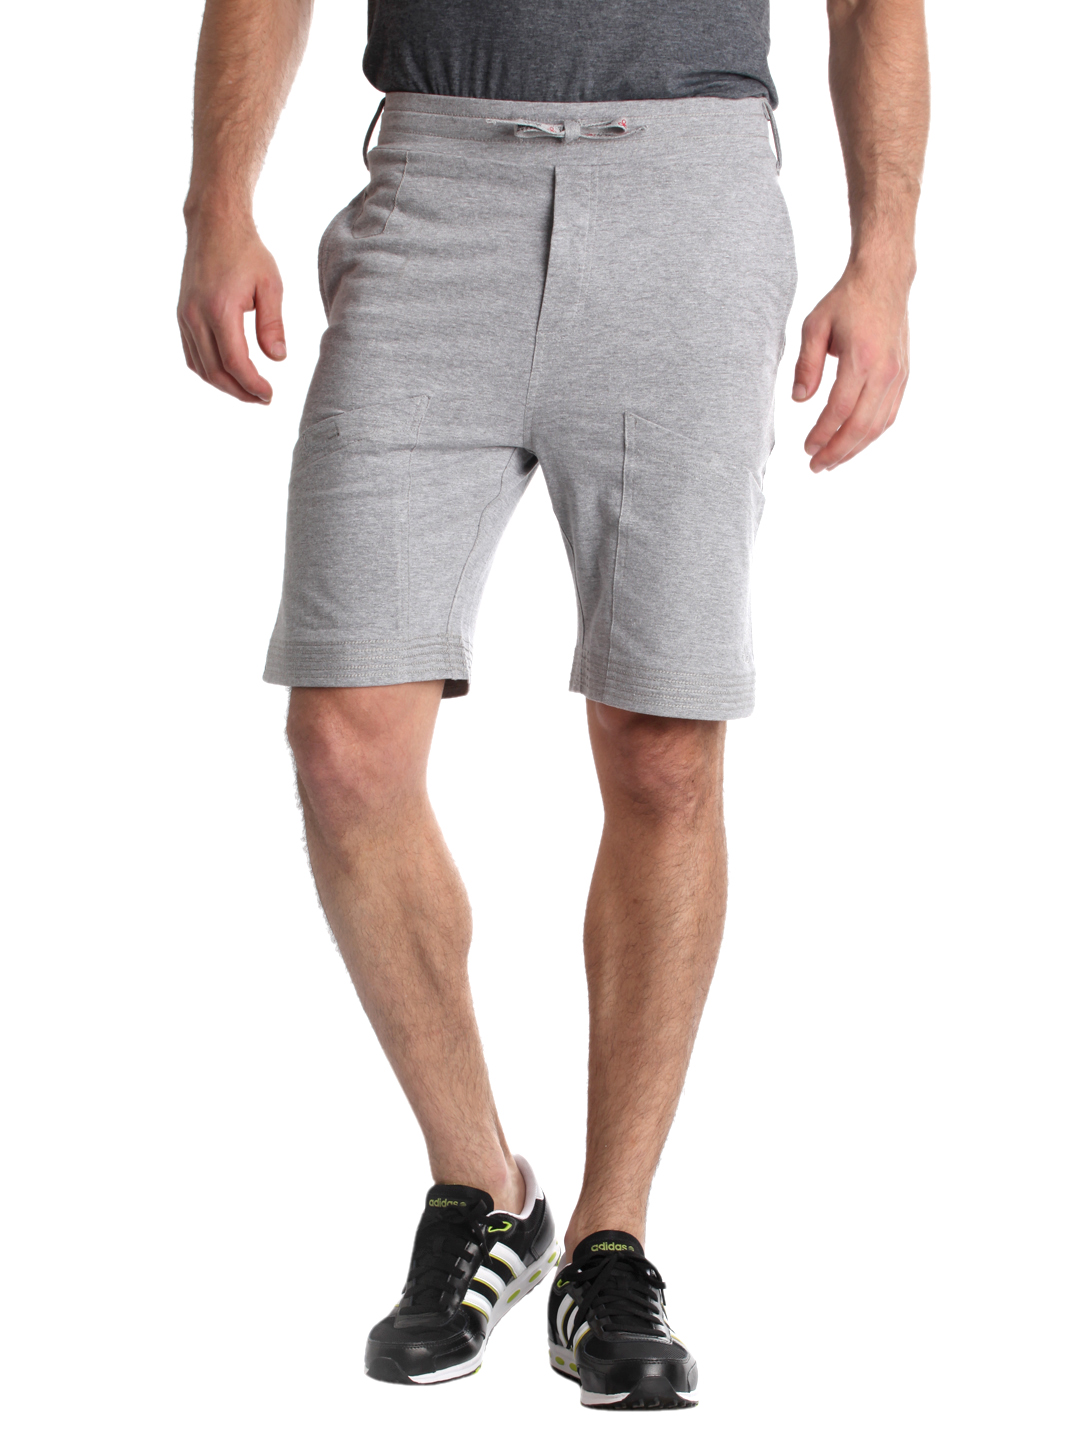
Urban Yoga Men Grey Shorts
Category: Apparel / Bottomwear / Shorts
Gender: Men
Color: Grey
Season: Summer 2012
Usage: Sports